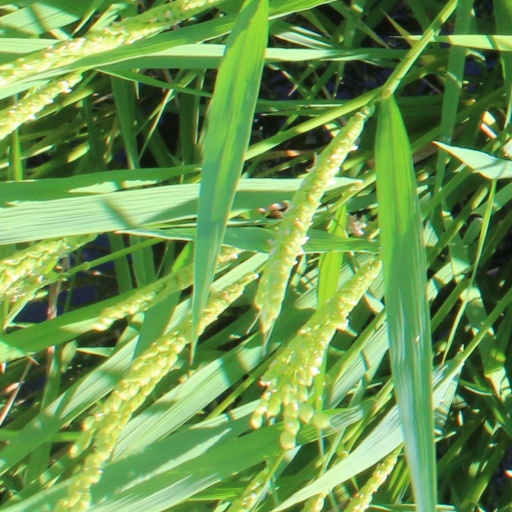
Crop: rice